Dirk Lehmann

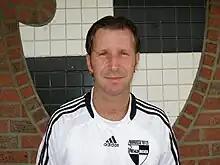
Lehmann with Borussia Freialdenhoven

Dirk Johannes Lehmann (born 16 August 1971) is a German former professional footballer who is currently the manager of SC 1910 Ederen.